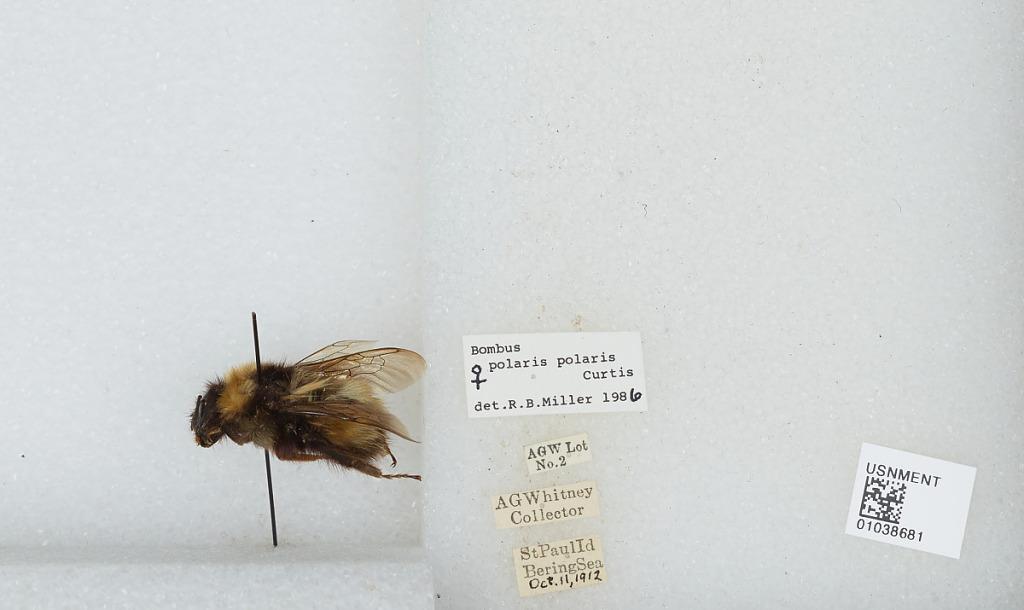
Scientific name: Bombus (Alpinobombus) polaris Curtis
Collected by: A. Whitney
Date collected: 1912-10-11
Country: United States
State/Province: Alaska
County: Aleutians West
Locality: Saint Paul Island
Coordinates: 57.18, -170.27
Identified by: Miller, R. B.